Kintetsu Railway

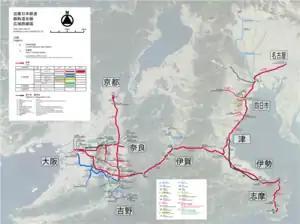
Map of the Kintetsu Railway

Following lines belong to Kintetsu's and Business under the Railway Business Act. This means that Kintetsu is the owner and operator of the lines.